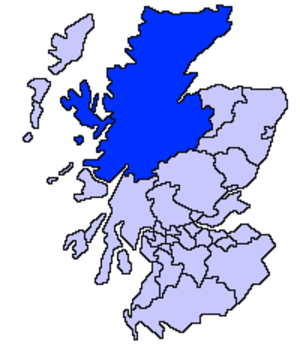
Det skotske højland
Højlandet
Det skotske højland er den region, som udgør den barske nordlige del af det skotske fastland, hvor de sagnomsuste highlanders, højlændere kommer fra.